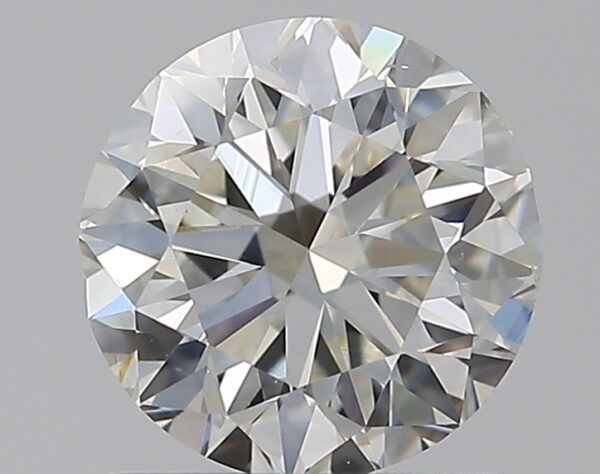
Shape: round
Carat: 1
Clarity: VS2
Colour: J
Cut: VG
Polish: EX
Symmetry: VG
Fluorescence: N
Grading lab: GIA
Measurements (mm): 6.2 x 6.27 x 4